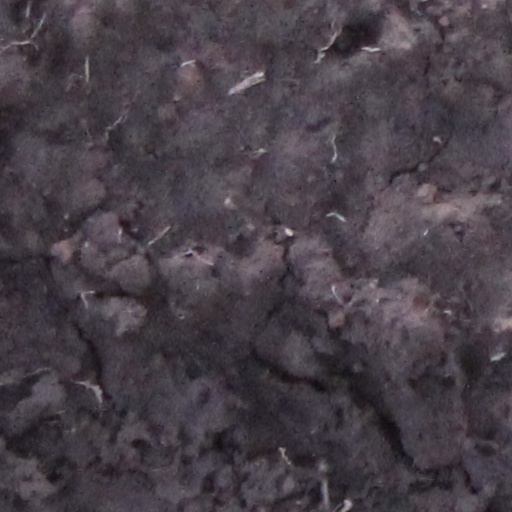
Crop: wheat